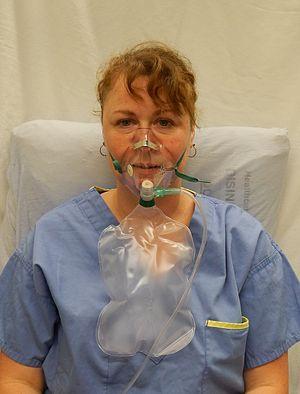
La détresse respiratoire est une insuffisance respiratoire survenant de manière brutale et se manifestant par une dyspnée importante. Le système respiratoire ne parvient alors plus à assurer les échanges gazeux normaux d'oxygène et de dioxyde de carbone. C'est une urgence médicale qui peut engager le pronostic vital du patient, et entraîne environ un tiers des hospitalisations en unité de réanimation.